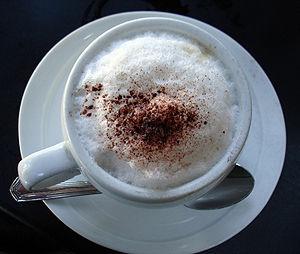
Cet article traite d'une liste de boissons au café et couvre différents types de boissons au café notables.